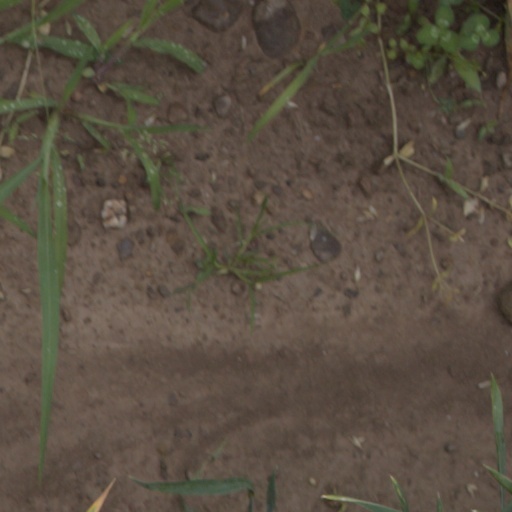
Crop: wheat